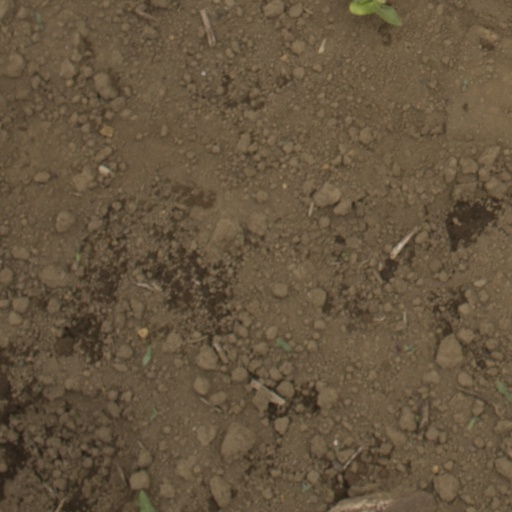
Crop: Jerusalem artichoke